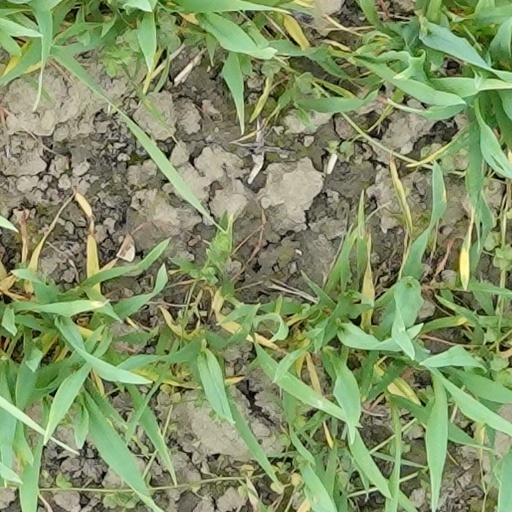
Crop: wheat